Shalban Vihara

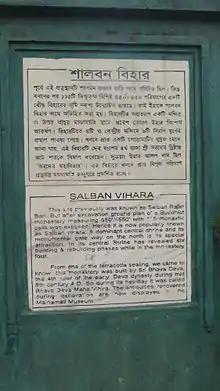
Introduction of Shalban Vihara in both English and Bengali language

The Vihara was founded in the eighth century by Bhava Deva, the fourth ruler of the Early-Deva dynasty. The 168 square meters site was built in or on the outskirts of Devaparvata, the Samatata capital bordering the Lalambi forest. The site was, previously known as "Shalban Rajar Bari" or "King's residence at Shalban", was renamed Shalban vihara after archeological excavation revealed terracotta seals and copper plates identifying it as the remains of a residential Buddhist monastery.